Levi ben Sisi

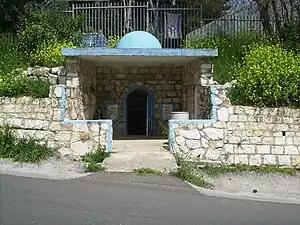
Alleged tomb of Levi and Yossi Bar Sisi, Sasa, Israel

Levi ben Sisi or Levi bar Sisi (Sisyi, Susyi, Hebrew: לוי בר סיסי) was a Jewish scholar, one of the semi-tannaim of the late 2nd century and early 3rd century.